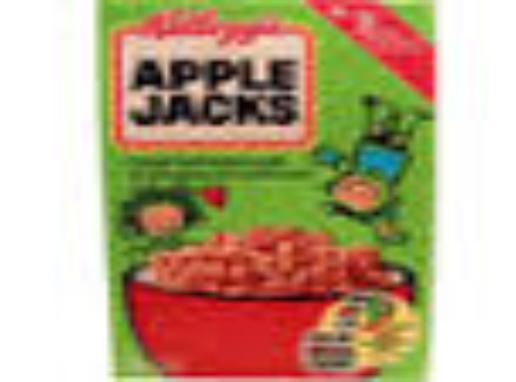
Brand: Apple Jacks Gliders
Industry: Food